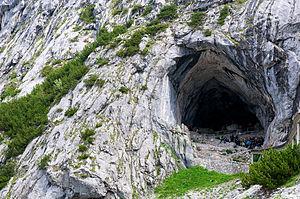
Eisriesenwelt est une cavité souterraine formant une glacière naturelle située près de la ville de Werfen en Autriche dans le Land de Salzbourg, district de Sankt Johann im Pongau. C'est la plus grande grotte de glace du monde, s'étendant sur plus de 42 kilomètres et visitée par environ 200 000 touristes chaque année.